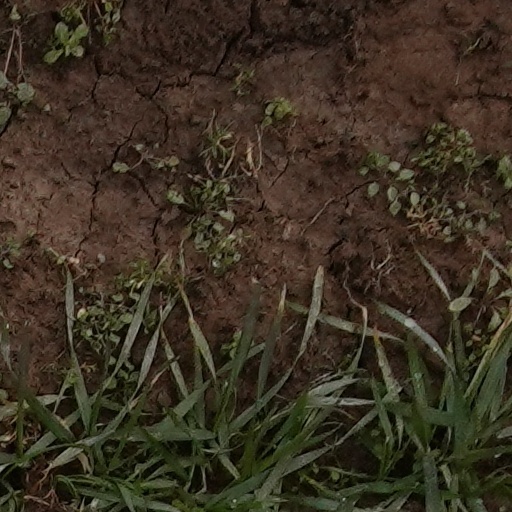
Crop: wheat